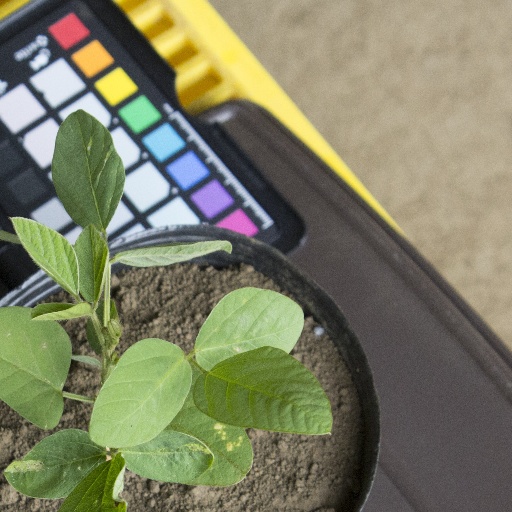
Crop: soybean